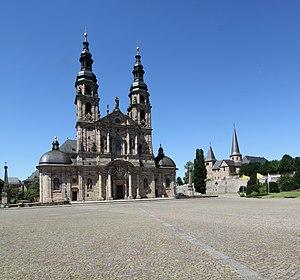
Cathédrale de Fulda